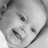
Emotion: happy